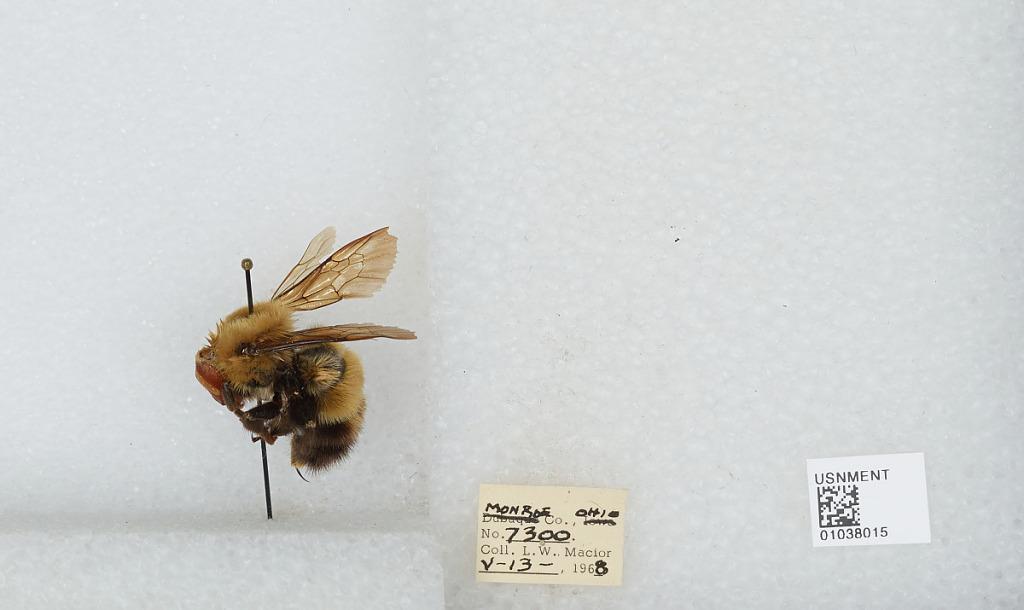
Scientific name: Bombus (Pyrobombus) perplexus Cresson
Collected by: L. Macior
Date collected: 1968-5-13
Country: United States
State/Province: Ohio
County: Monroe
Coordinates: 39.73, -81.08